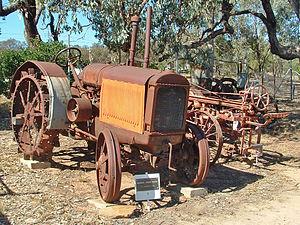
McCormick est un très ancien constructeur américain de matériel agricole qui, après avoir été intégré dans le groupe International Harvester, vit la marque abandonnée en 1968. Racheté en 1985 par le groupe américain Tenneco-Case il fut lui-même racheté par le groupe Fiat